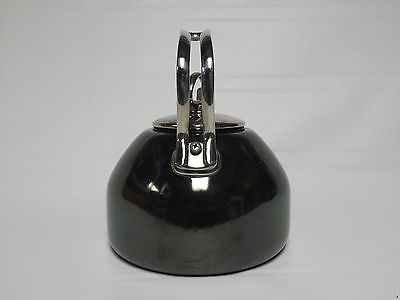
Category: kettle